List of rulers of Assam

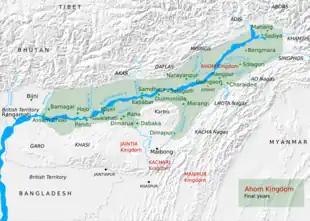
Ahom kingdom

The dynastic history and dates that are accepted today are the result of a re-examination of Ahom and other documents by a team of Nora astronomers and experts who were commissioned to do so by Gaurinath Singha (1780–1795).